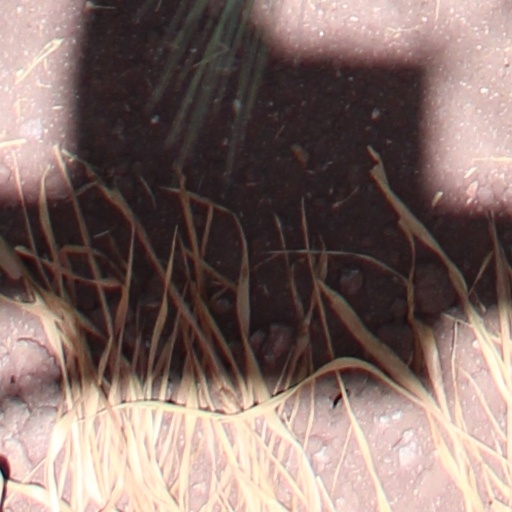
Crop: wheat